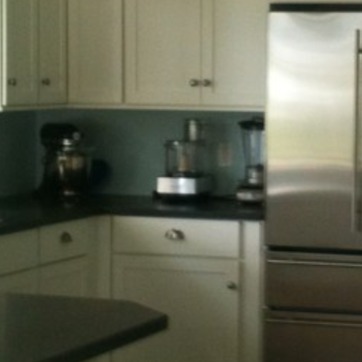
Material: metal